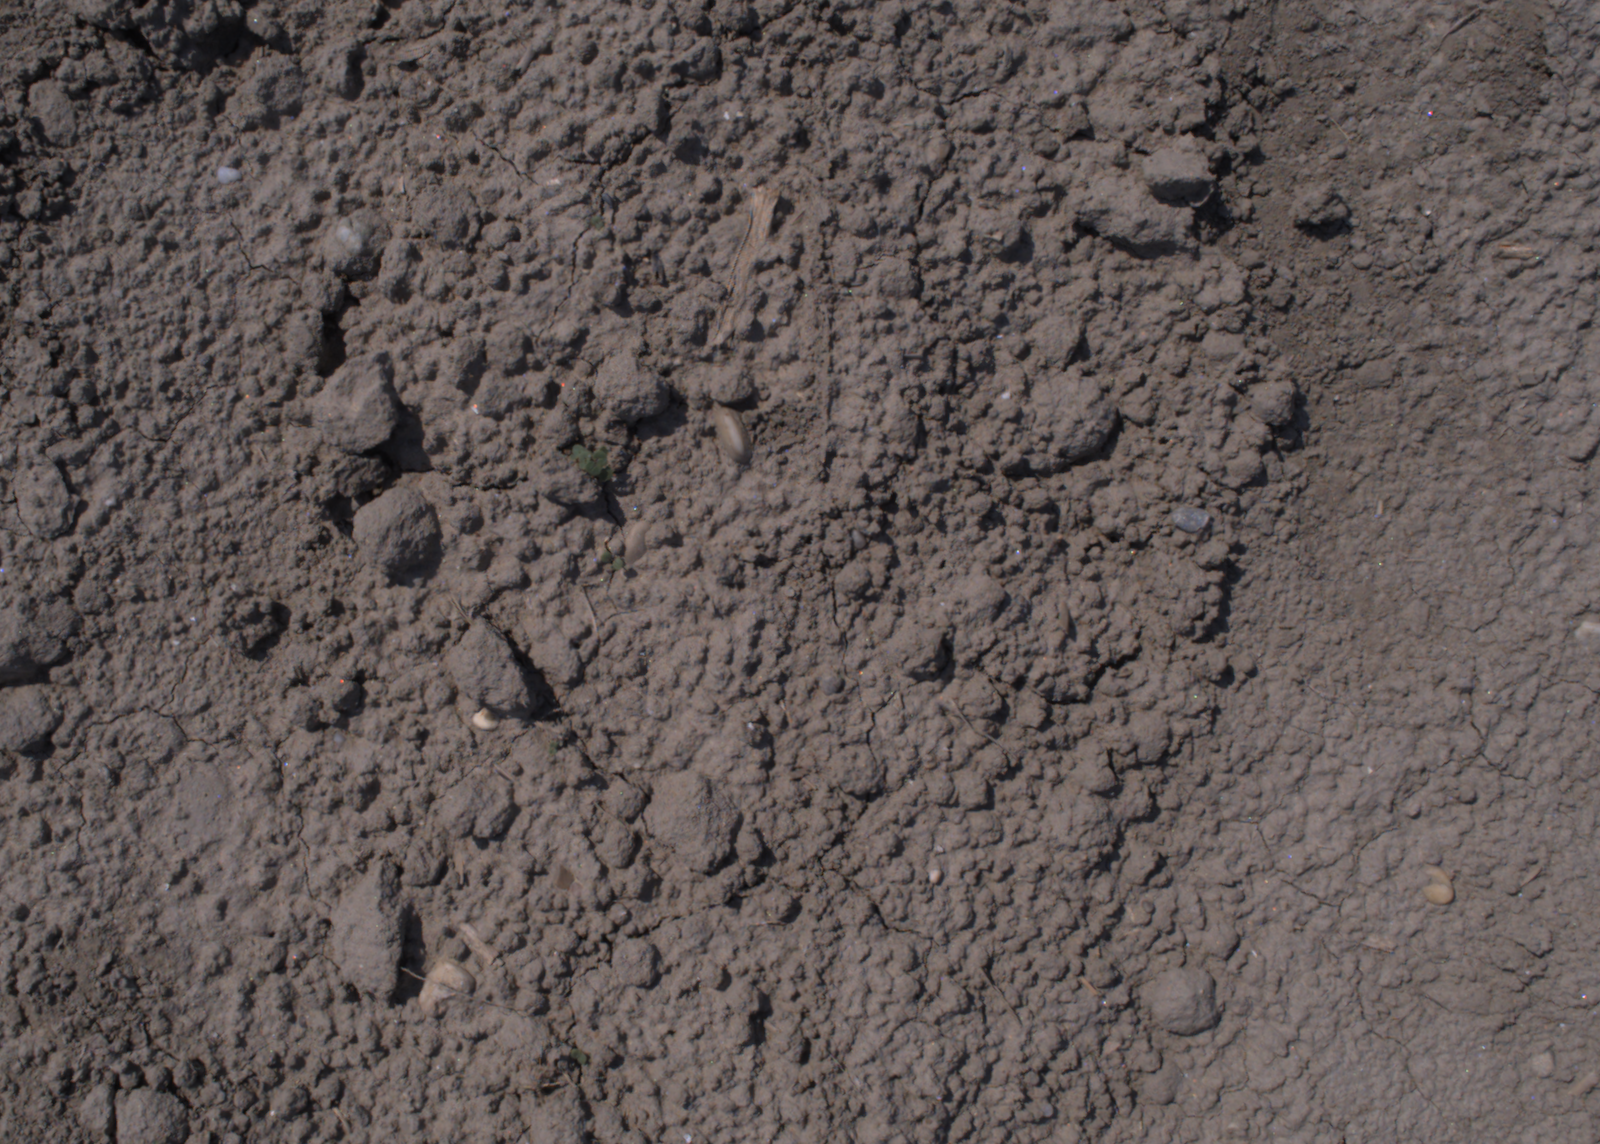
Capture date: 10.08.2020 12:06:11
Weather: sunny
Wind: light
Seeding date: 21.07.2020
Plant canopy height (mm): 930